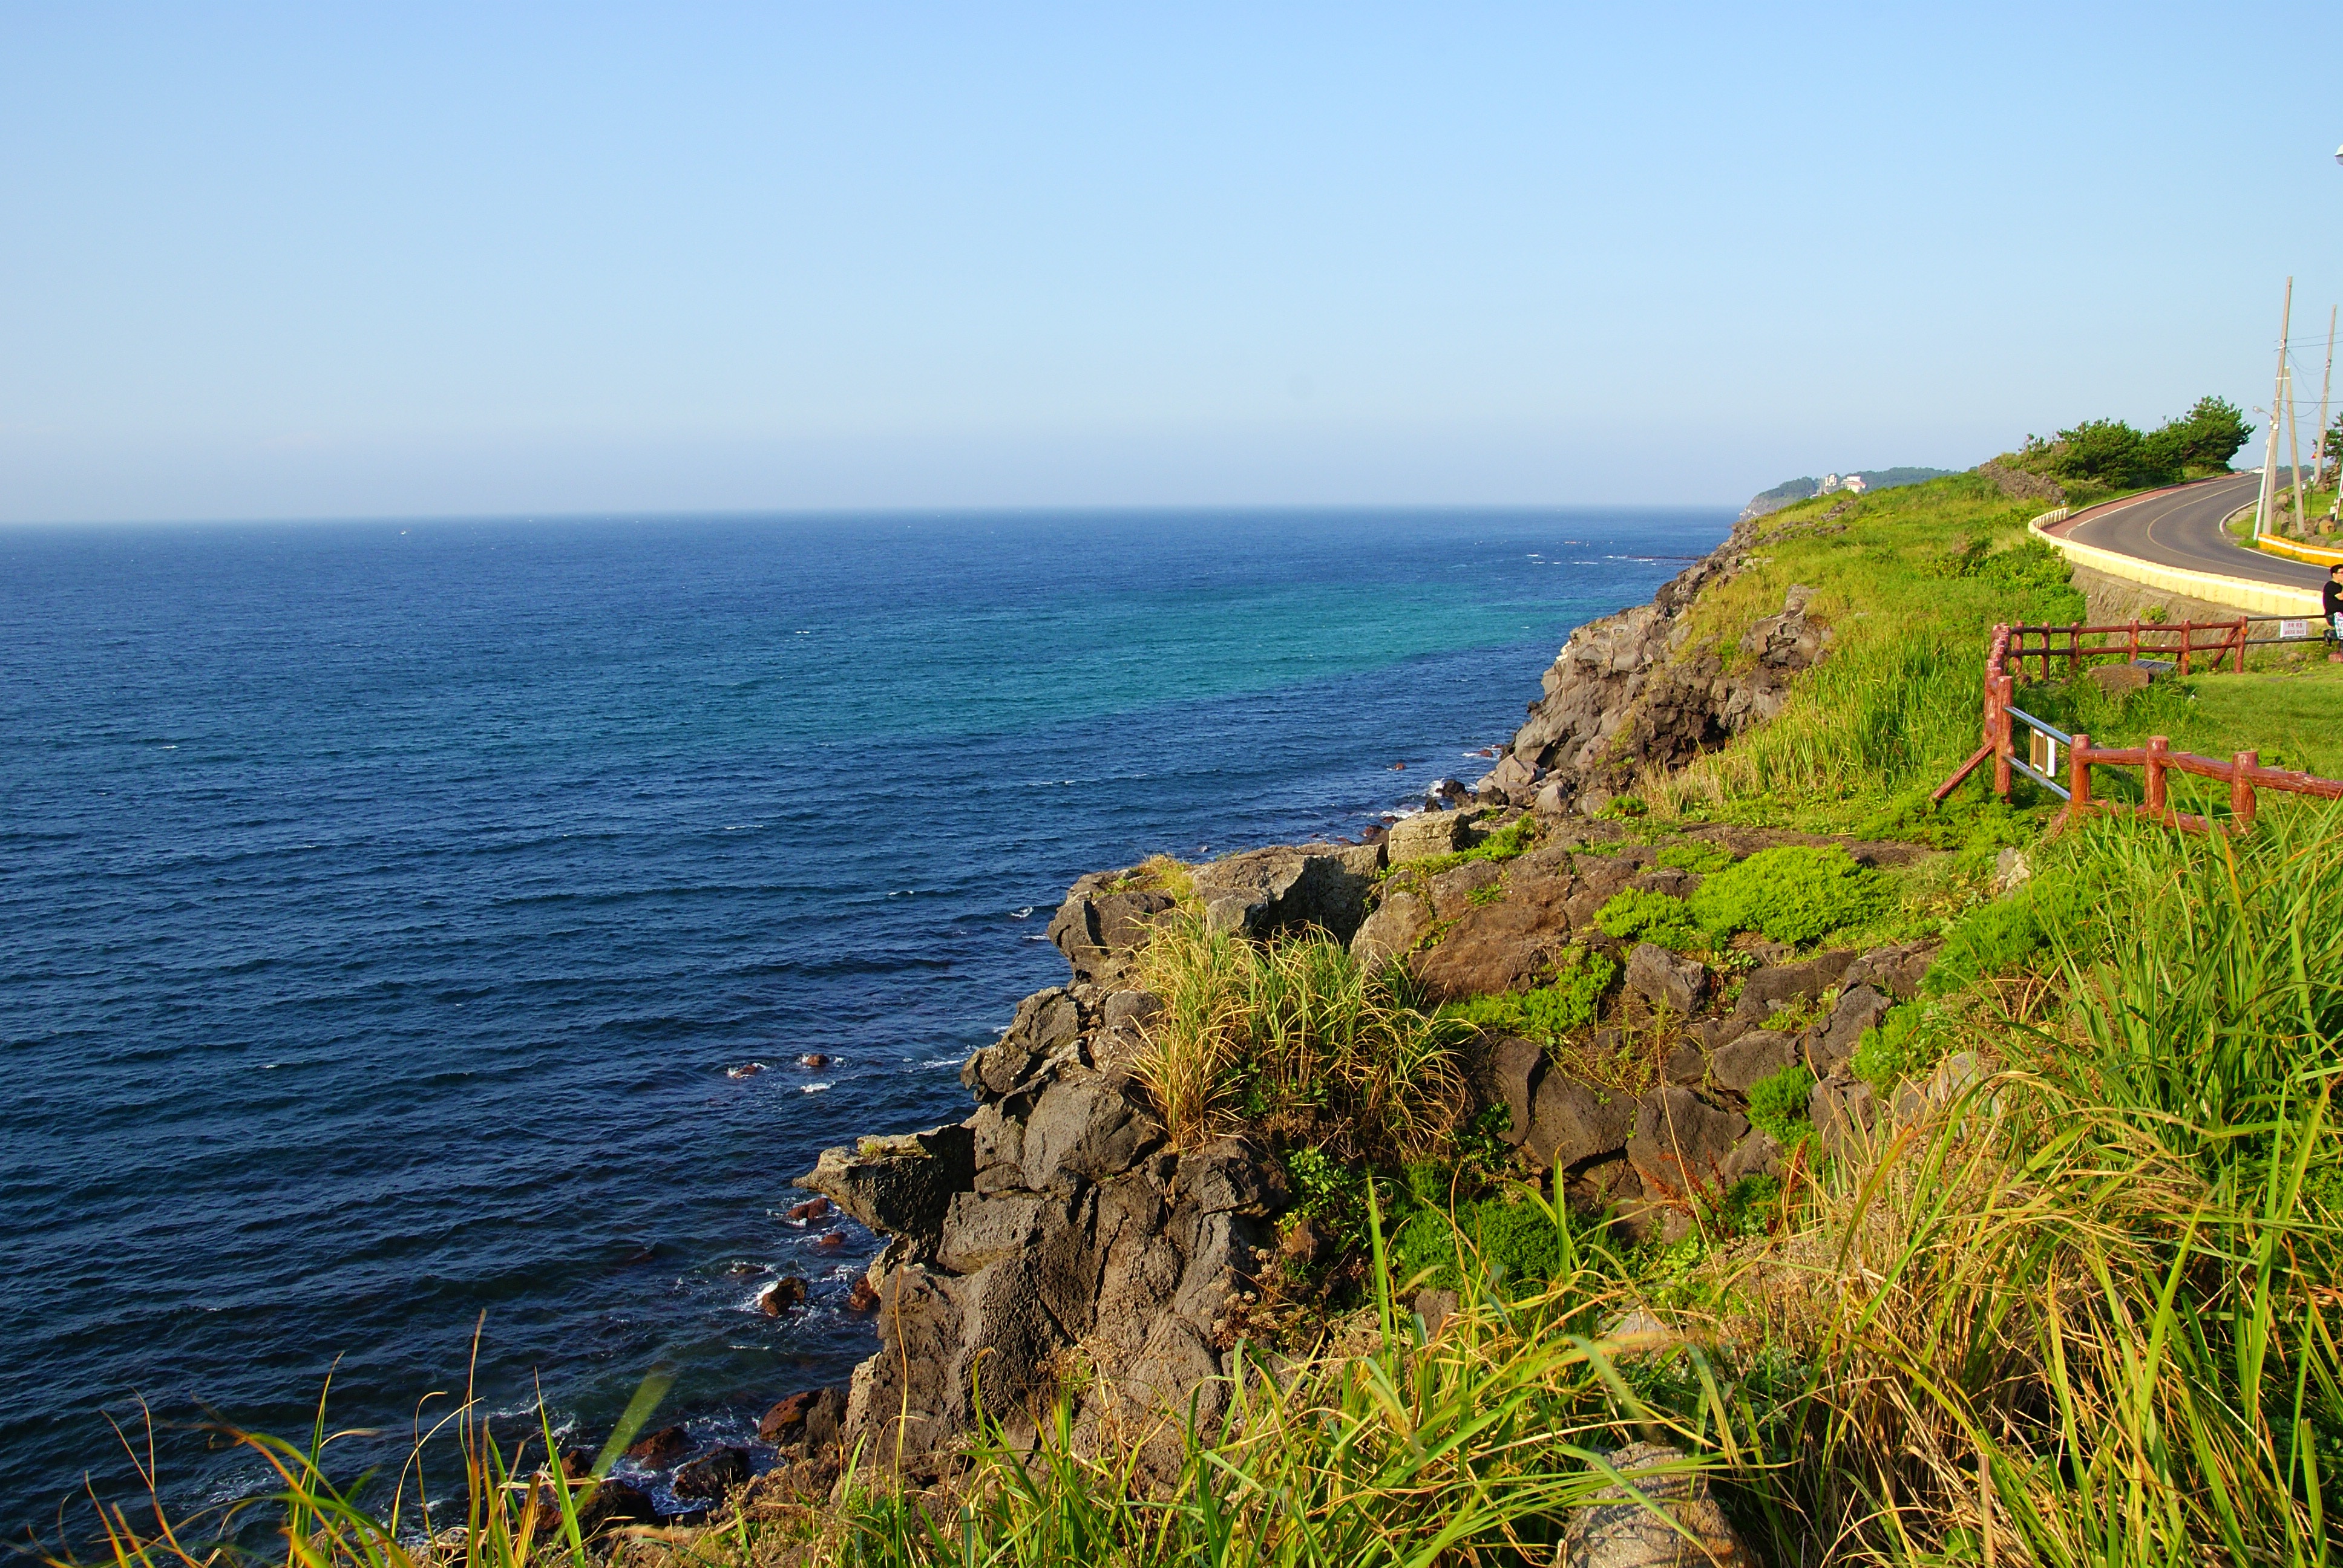
beach, sea, coast, rock, ocean, horizon, shore, vacation, cliff, cove, tower, bay, terrain, body of water, k, cape, islet, klitschko, whether or not